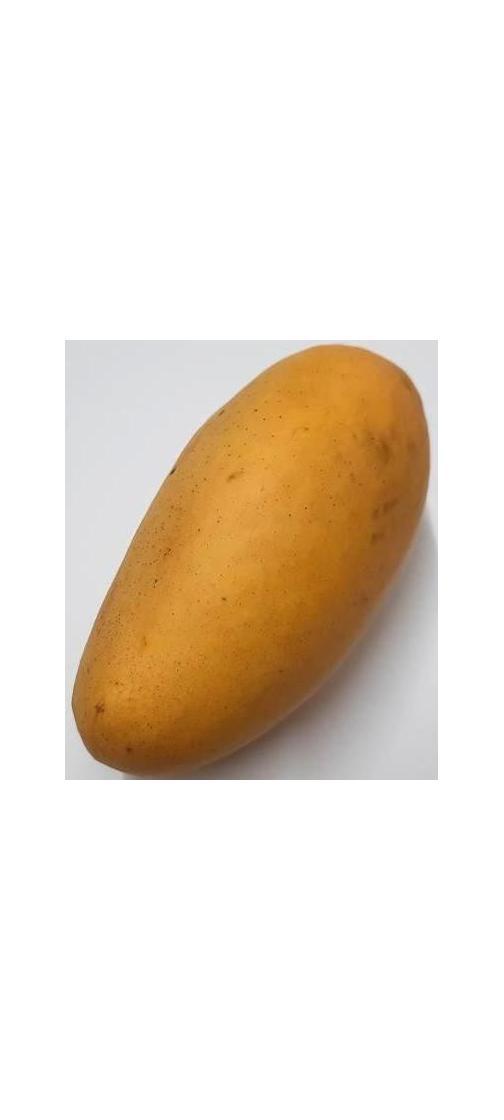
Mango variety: Katimon